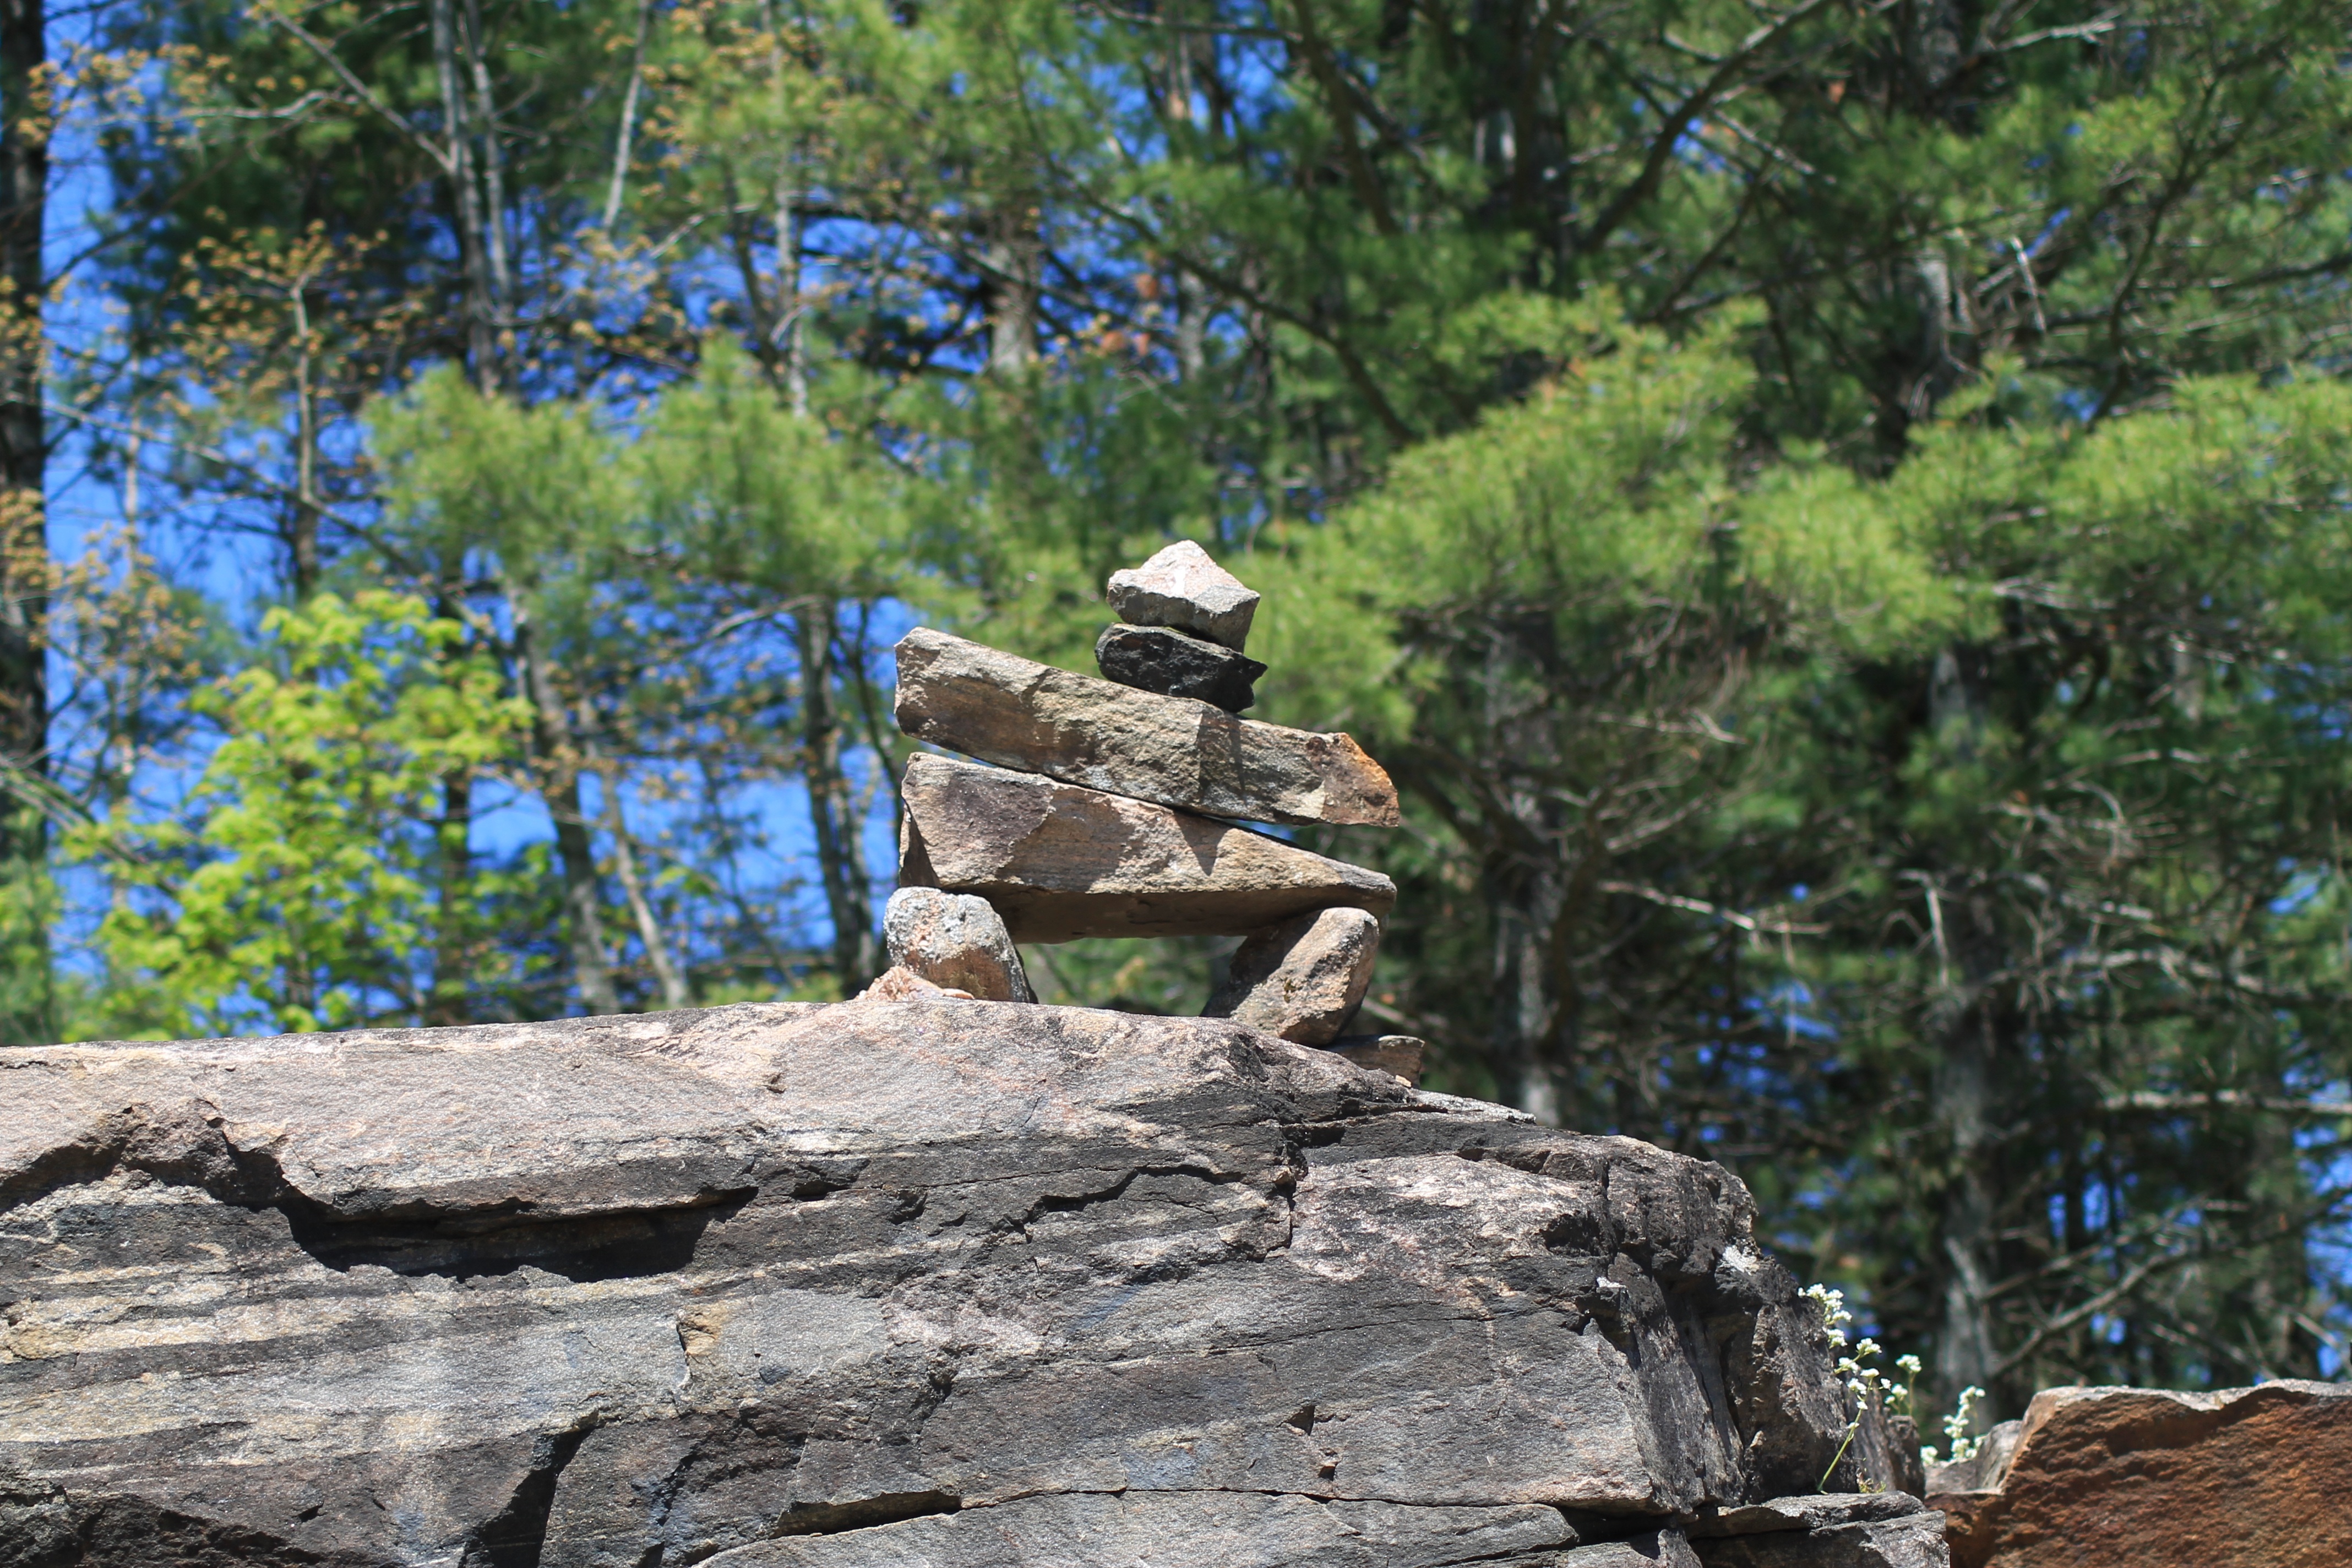
tree, forest, rock, wilderness, trail, stone, symbol, park, terrain, native, geology, figure, canada, marker, boulder, welcome, woodland, indian, inukshuk